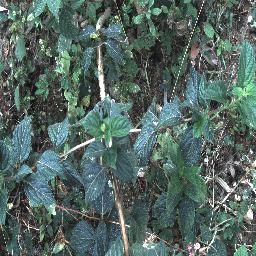
Label: lantana